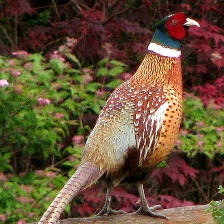
Species: RING-NECKED PHEASANT
Scientific name: PHASIANUS COLCHICUS